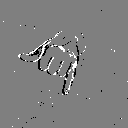
ASL letter: j